Kota Mizuno

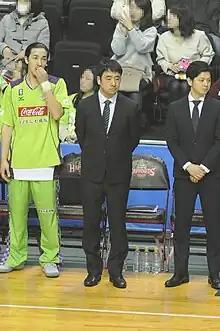

is the head coach of the Gunma Crane Thunders in the Japanese B.League.